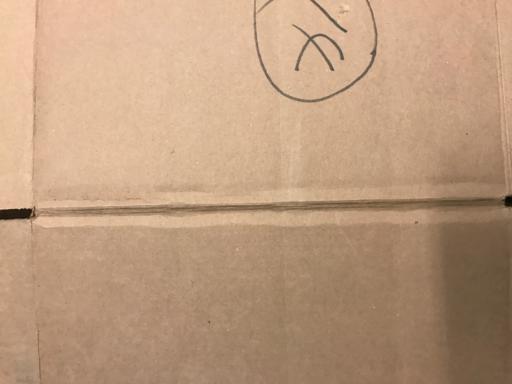
Waste category: cardboard